Walt Disney Imagineering

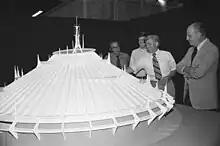
WED Enterprises engineers examining a model for Space Mountain at Magic Kingdom in 1973

New concepts and improvements are often created to fulfill specific needs. For instance, the Soarin' Over California ride system was designed to help guests experience the sensation of flight. During development, Imagineer Mark Sumner found an erector set in his attic, which quickly inspired the solution to create this experience. The ride effectively simulates hang gliding. One of Imagineering's techniques, "blue sky speculation", is a process in which ideas are generated without limitations. Imagineers may develop a bold idea in extreme detail, initially disregarding budgetary or physical constraints. It can take up to five years for an idea to turn into a finished attraction. The company considers this the beginning of a design process, believing, "if it can be dreamt, it can be built".